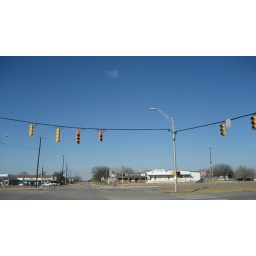
the cross roads leaving my parents house near China Grove